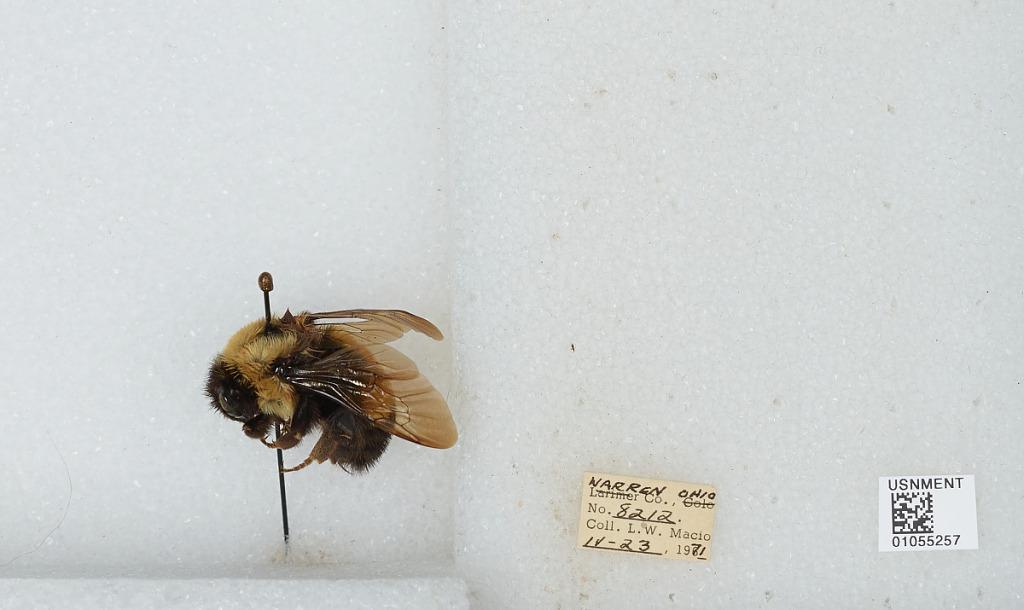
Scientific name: Bombus (Bombus) affinis Cresson
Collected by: L. Macior
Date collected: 1971-4-23
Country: United States
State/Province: Ohio
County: Warren
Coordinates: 39.4242, -84.1856